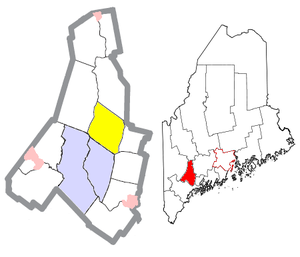
La ville américaine de Greene est située dans le comté d'Androscoggin, dans l’État du Maine. Sa population s’élevait à 4 350 habitants lors du recensement de 2010, estimée à 4 353 habitants en 2012.